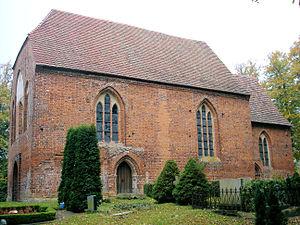
Passee est une municipalité allemande du land de Mecklembourg-Poméranie-Occidentale et l'arrondissement du Mecklembourg-du-Nord-Ouest. En 2013, elle comptait 179 habitants.